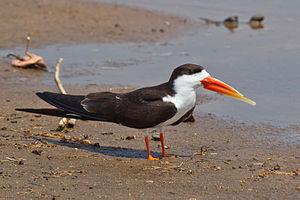
Le Bec-en-ciseaux d'Afrique, également appelé bec-en-cisaux à bec jaune, est une espèce d'oiseaux de la famille des Laridae.